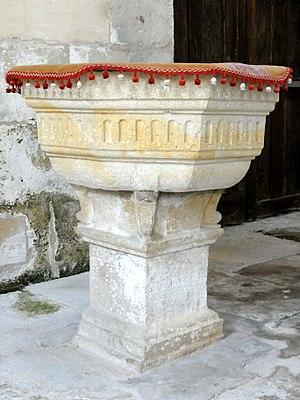
Fonts baptismaux avec cuve octogonale, fin XVIe siècle (Cf. Vasseur et Waro 1991, p. 263-264).
L'église Saint-Pierre est une église catholique paroissiale située à Genainville, en France. C'est l'une des rares églises à double nef de la région, et elle possède l'unique chœur-halle dans le XIIIᵉ siècle du Vexin français, les autres étant, pour la plupart, localisés autour de la moyenne vallée de l'Oise. La façade Renaissance parfaitement symétrique est attribuée à Jean Grappin, et date du milieu du XVIᵉ siècle. C'est la dernière partie construite, après l'achèvement de la nef. Bien que seulement légèrement plus ancienne, celle-ci affiche encore le style gothique flamboyant, hormis certaines clés de voûte. Les chapiteaux des arcades datent en revanche du début du XIIIᵉ siècle, et subsistent de la précédente église. C'est sans doute également le cas des piles et arcades du clocher, qui pourraient même remonter au XIIᵉ siècle, et ont seulement été mises au goût du jour au deuxième quart du XVIᵉ siècle. Quant au chœur carré de deux fois deux travées, il représente la partie la plus remarquable de l'église, et constitue le principal témoignage de l'architecture gothique rayonnante dans ce secteur du département. L'église Saint-Pierre est classée monument historique depuis 1920.